Nature (journal)

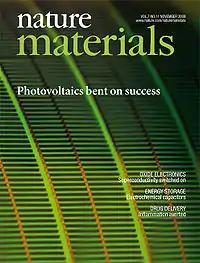
"Nature Materials," a specialized journal from Nature Portfolio, 2018

Not long after the conclusion of "The Reader", a former editor, Norman Lockyer, decided to create a new scientific journal titled "Nature", taking its name from a line by William Wordsworth: "To the solid ground of nature trusts the Mind that builds for aye". First owned and published by Alexander Macmillan, "Nature" was similar to its predecessors in its attempt to "provide cultivated readers with an accessible forum for reading about advances in scientific knowledge." Janet Browne has proposed that "far more than any other science journal of the period, "Nature" was conceived, born, and raised to serve polemic purpose." Many of the early editions of "Nature" consisted of articles written by members of a group that called itself the X Club, a group of scientists known for having liberal, progressive, and somewhat controversial scientific beliefs for their time. Initiated by Thomas Henry Huxley, the group consisted of such important scientists as Joseph Dalton Hooker, Herbert Spencer, and John Tyndall, along with another five scientists and mathematicians; these scientists were all avid supporters of Darwin's theory of evolution as common descent, a theory which, during the latter half of the 19th century, received a great deal of criticism among more conservative groups of scientists. Perhaps it was in part its scientific liberality that made "Nature" a longer-lasting success than its predecessors. John Maddox, editor of "Nature" from 1966 to 1973 and from 1980 to 1995, suggested at a celebratory dinner for the journal's centennial edition that perhaps it was the journalistic qualities of Nature that drew readers in; "journalism" Maddox states, "is a way of creating a sense of community among people who would otherwise be isolated from each other. This is what Lockyer's journal did from the start." In addition, Maddox mentions that the financial backing of the journal in its first years by the Macmillan family also allowed the journal to flourish and develop more freely than scientific journals before it.